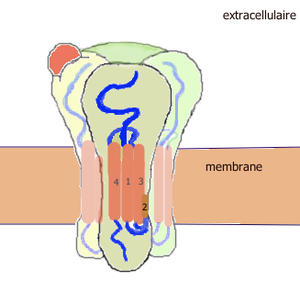
Structure des récepteurs ionotropes tétramériques du glutamate
L'acide glutamique, ou glutamate sous la forme anionique de l'acide glutamique, est un acide α-aminé dont l'énantiomère L est l'un des 22 acides aminés protéinogènes, encodé sur les ARN messagers par les codons GAA et GAG. Il est caractérisé par la présence d'un groupe carboxyle –COOH à l'extrémité de sa chaîne latérale, ce qui en fait un résidu acide chargé négativement dans les protéines. Son rayon de van der Waals vaut 2,109 Å. Il n'est pas essentiel pour l'être humain, mais peut dans certains cas être produit en quantité insuffisante par l'organisme, nécessitant alors un apport alimentaire.